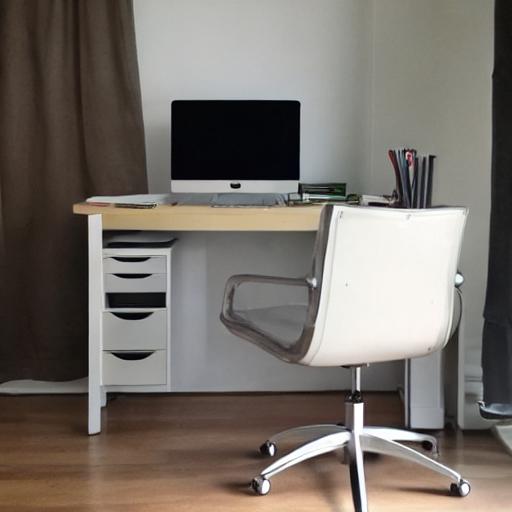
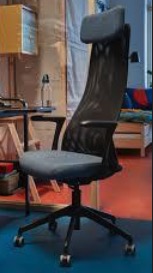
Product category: items_chair
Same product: no